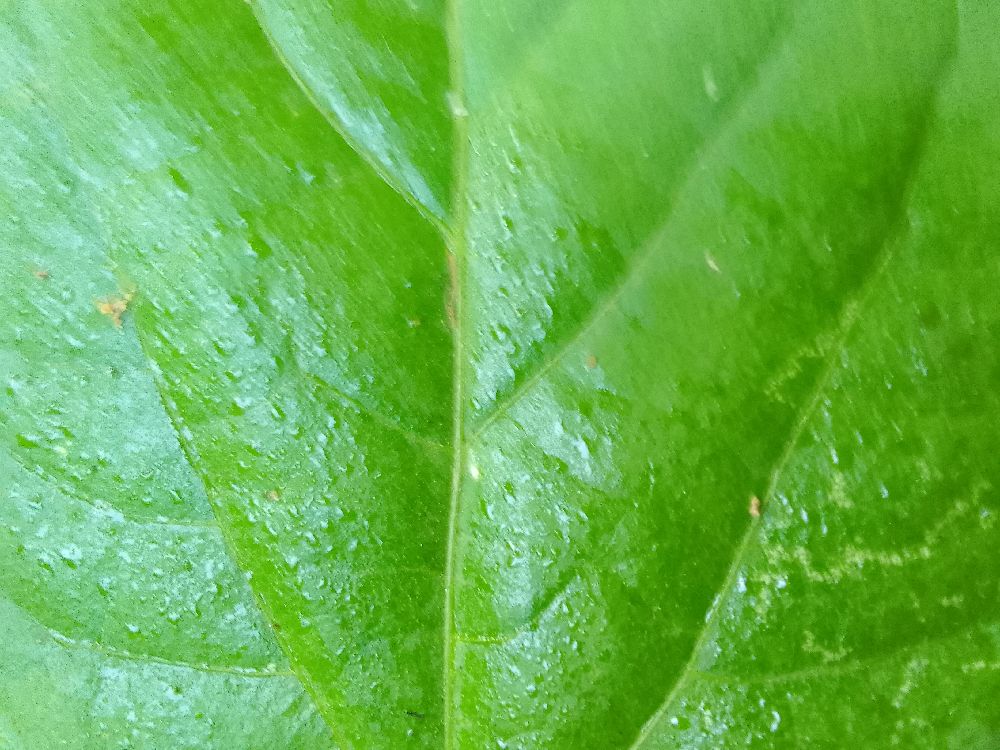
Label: healthy